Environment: real
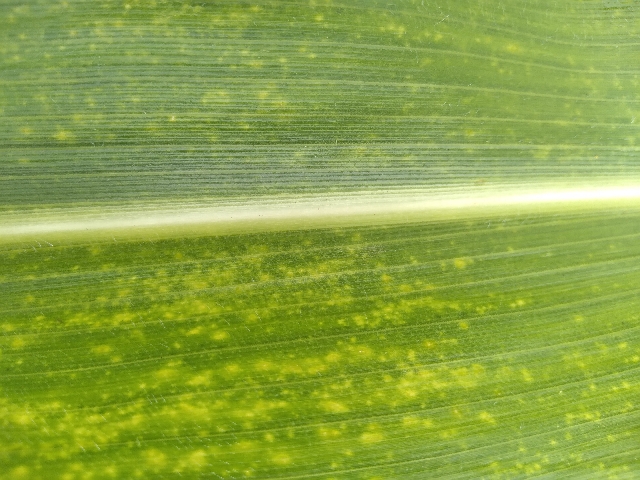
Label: lethal_necrosis